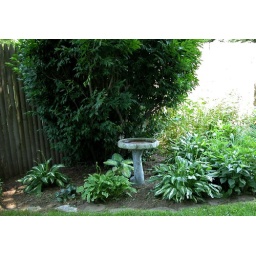
One of several bathing facilities in the yard. No dirty birds in our garden.